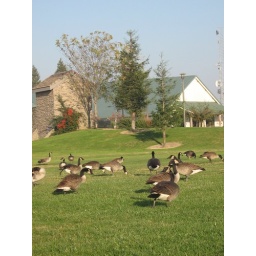
grey geese in green grass grazing.